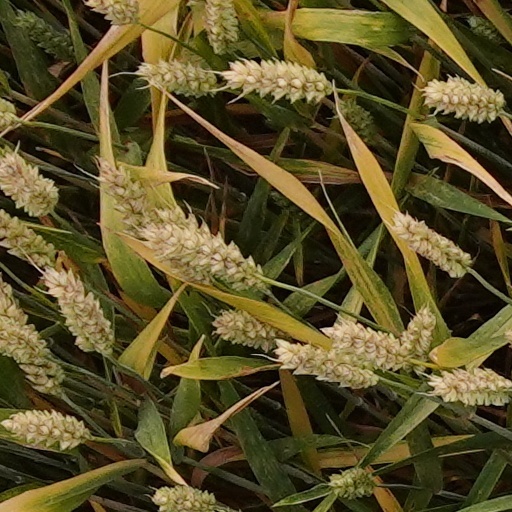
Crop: wheat